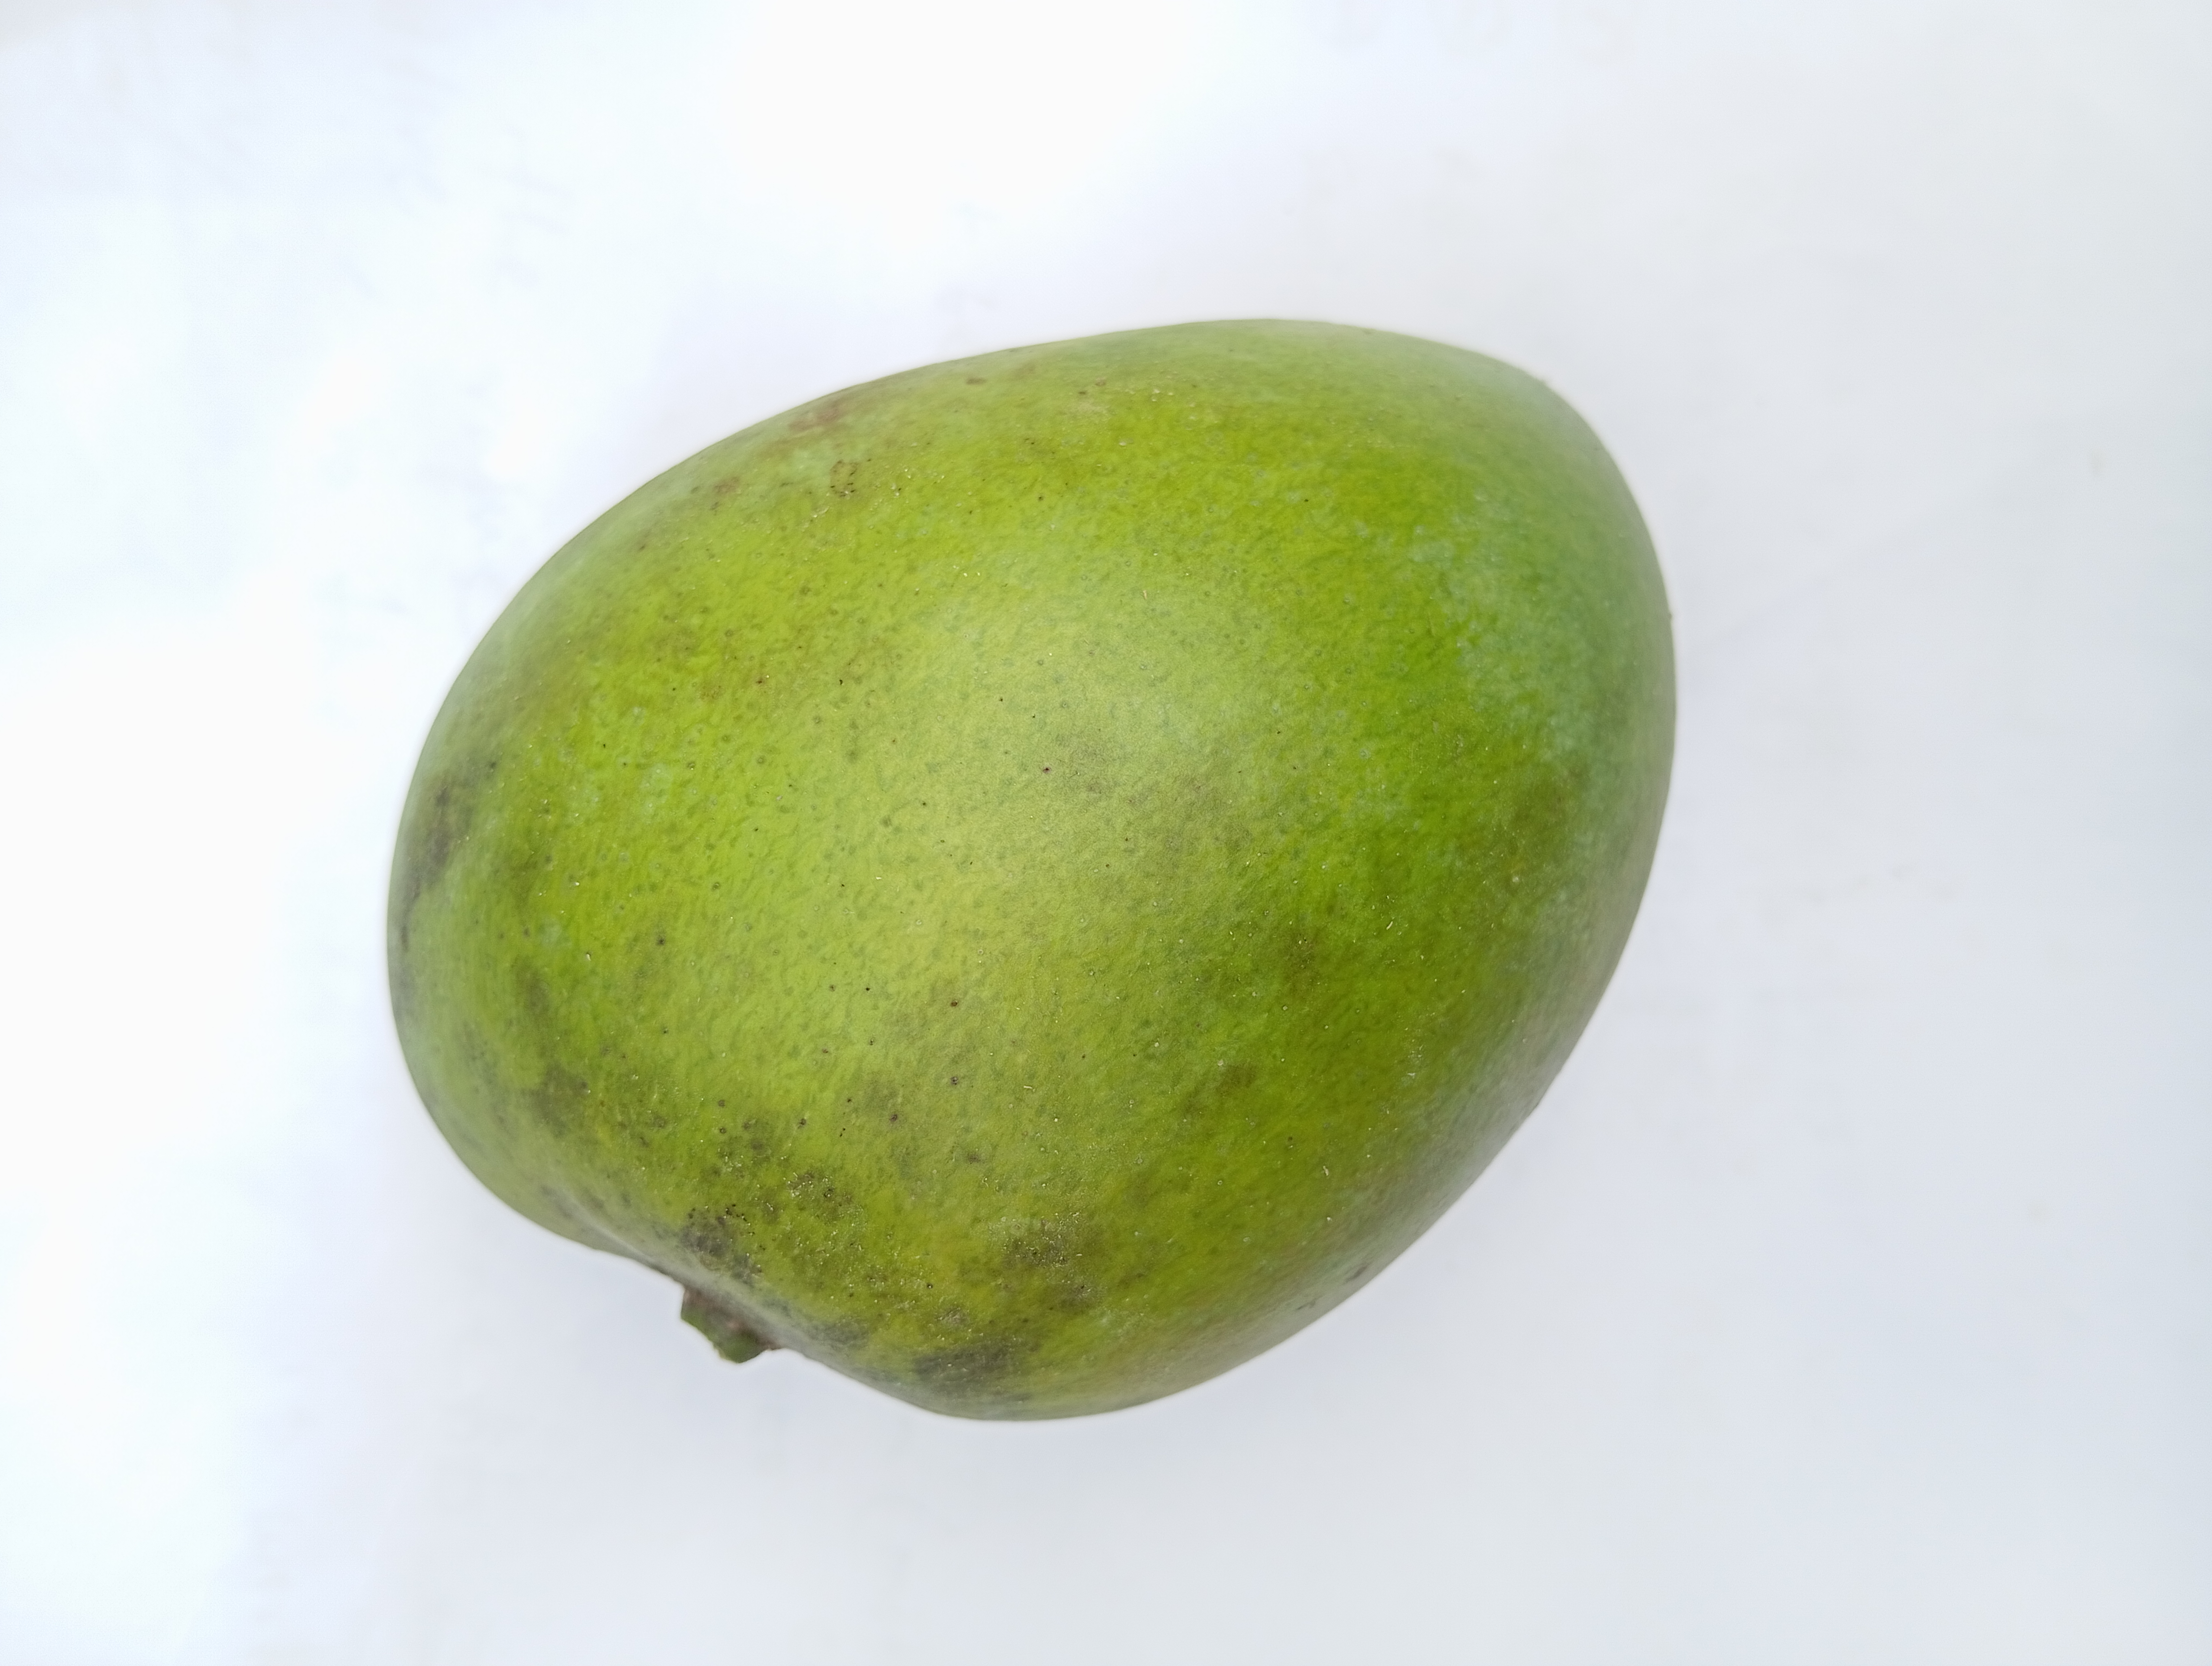
Mango variety: Harivanga